Manta joke

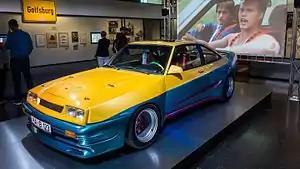
Opel Manta B from film "Manta, Manta"

In German humour, Manta jokes is a joke cycle about the "Mantafahrer" ("Manta driver"), the male owner of an Opel Manta. His name is usually Manni (short for Manfred), who is an aggressive driver, lower class (typically from the Ruhrpott), macho, of lower intelligence, and infatuated with both his car and his blonde hairdresser girlfriend.